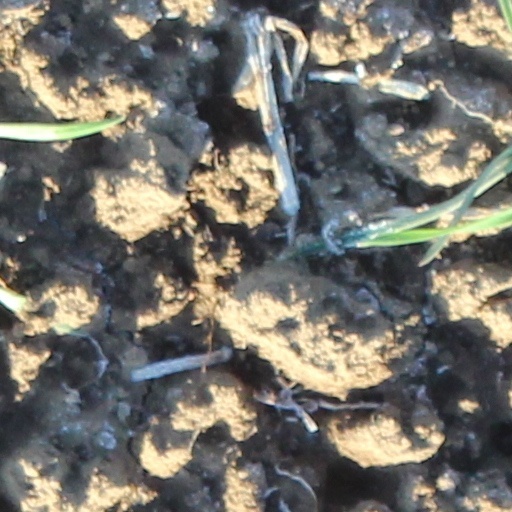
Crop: wheat